Sheikh Said

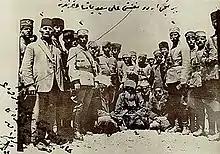
Turkish troops with the detained Sheik Said

Prior to Sheikh Said's rebellion, the prominent Pashas of the War of Independence worried about the anti-religious and autocratic policy of Atatürk's government and therefore on 17 November 1924, the Terakkiperver Cumhuriyet Fırkası (TCF), the first opposition party in the history of the Republic was established. There was a general consensus that Atatürk's actions were against religion. In the TCF's article which led by Kazım Karabekir it says that "The political party is respectful to the religious beliefs and thoughts". One of the TCF officials, Fethi Bey, said "The members of the TCF are religious. CHF is messing up with the religion, we will save the religion and protect it".